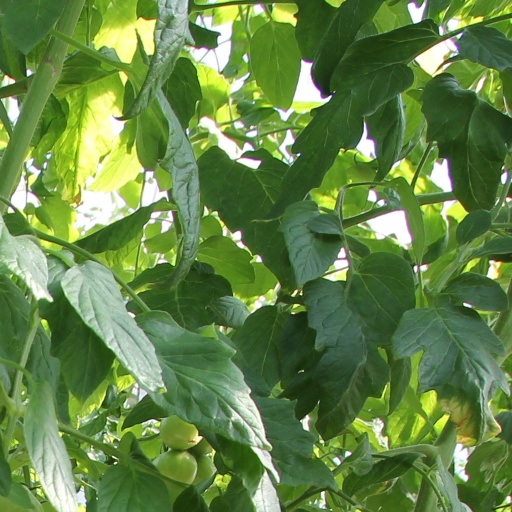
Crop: tomato